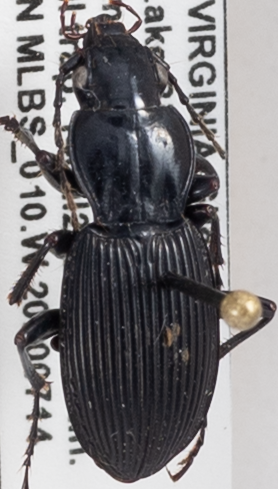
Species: Pterostichus lachrymosus
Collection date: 2020-07-14
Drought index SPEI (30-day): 0.648
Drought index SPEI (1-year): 1.28
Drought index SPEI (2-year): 2.09